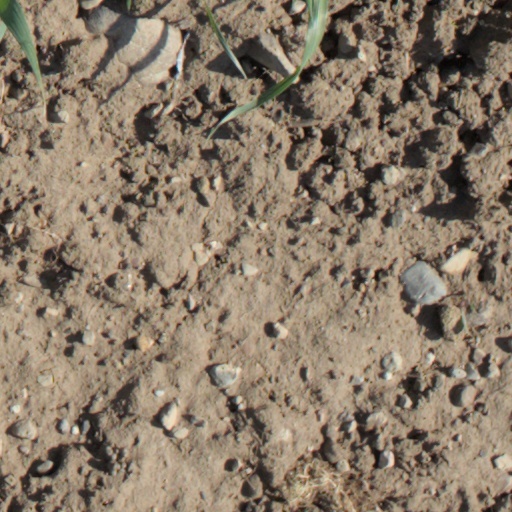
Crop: wheat